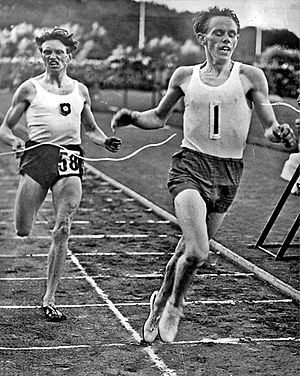
1-mil-løb (atletik)
De svenske løbere Gunder Hägg (t.h.) og Arne Andersson (t.v.) havde i 1940'erne en rivalisering om verdensrekorden på 1-miles distancen og opnåelsen af en tid under 4 minutter på distancen. På billedet sætter Hägg verdensrekord med 4:06.2 min i Göteborg i 1942.
1 mile løbet er et mellemdistanceløb.